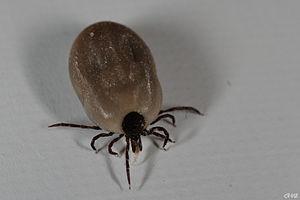
Ixodes ricinus est une espèce de tiques, un acarien de la famille des Ixodidae.